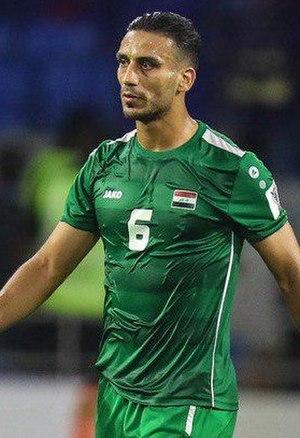
Ali Adnan Kadhim Nassir Al-Tameemi, né le 19 décembre 1993 est un footballeur international irakien évoluant actuellement aux Vancouver Whitecaps, où il est prêté par l'Udinese.